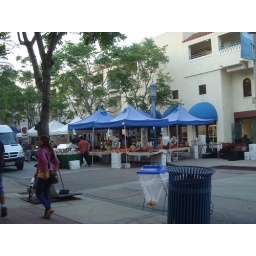
This is the farmers market in Westwood. We're on our way to the pizza place to grub